Politics of food in the Arab–Israeli conflict

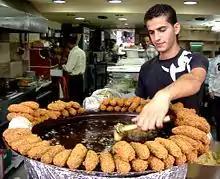
Preparation of falafel at a Palestinian shop in Ramallah, part of the Israeli-occupied West Bank, 2007

The origin of falafel is uncertain. The dish most likely originated in Egypt, possibly influenced by Indian cooking.